2021 Kentucky Derby

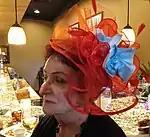
A woman wearing a festive Kentucky Derby hat festooned with COVID-19 face masks.

The 2021 edition of the race returned to the Derby's traditional date on the first Saturday in May, when it had been held for 89 of the last 90 years. Because of the COVID-19 pandemic, the 2020 race was delayed to September and had no paid attendance. The Derby typically has one of the highest audiences of all North American sporting events, in the range of 150,000 in recent years, which includes a large infield crowd. The 2021 had a reduced attendance, with reserved seating limited to about 60% of capacity. About 15,000 general admission tickets to the infield were also sold – roughly 25% to 30% of capacity.